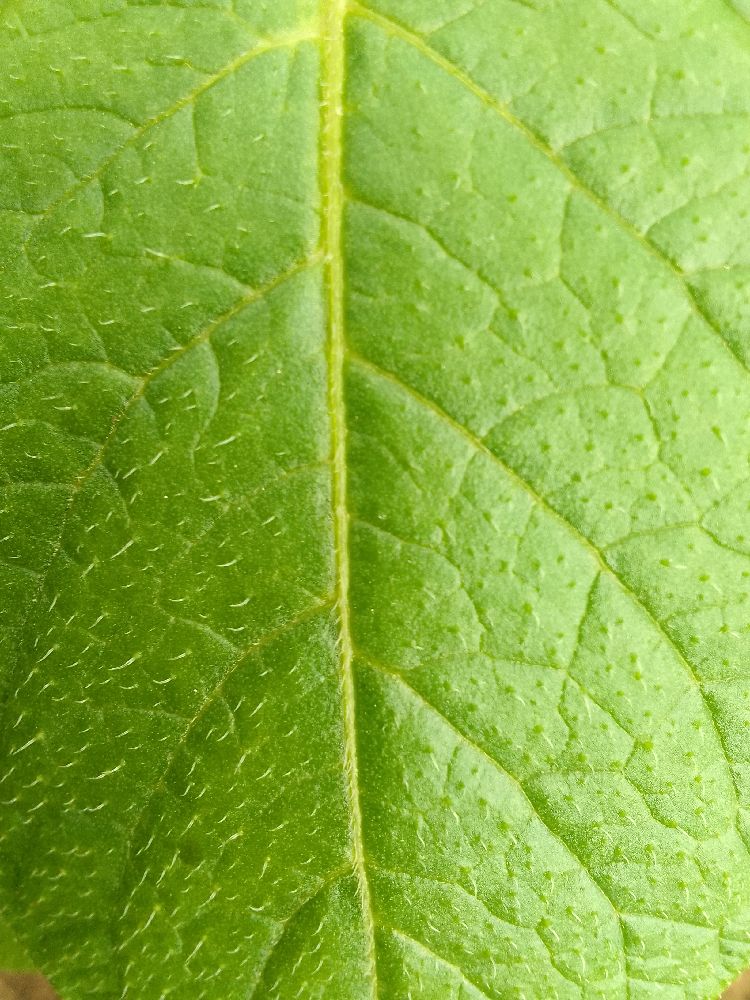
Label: Healthy